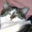
Label: cat